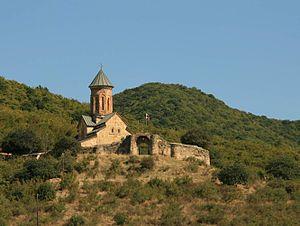
L’église de Tsoughroughachéni est une église orthodoxe géorgienne du XIIIᵉ siècle érigée par Georges IV Lasha et située à près de 2 kilomètres au sud-est du Sion de Bolnissi. Elle se trouve sur la rive droite de la Bolnissistsqali.